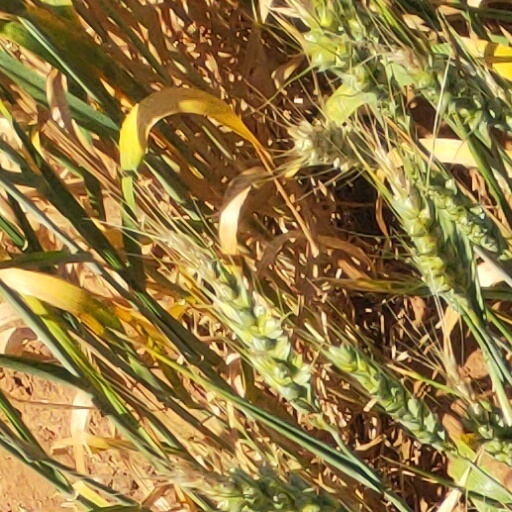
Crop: wheat